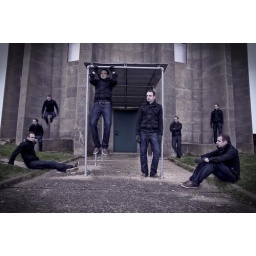
taken outside the water tower in Pulloxhill Bedfordshire